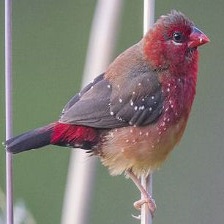
Species: AVADAVAT
Scientific name: AMANDAVA AMANDAVA